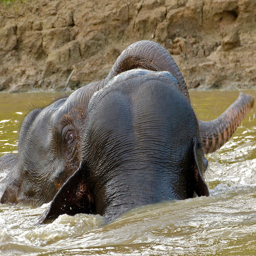
an elephant resting in the water next to the shore area
a large elephant in the water next to a wall
Elephants playing in the water near rocky ground.
Elephants enjoying soaking in large water area near steep bank.
An elephant playing in a body of brown water.